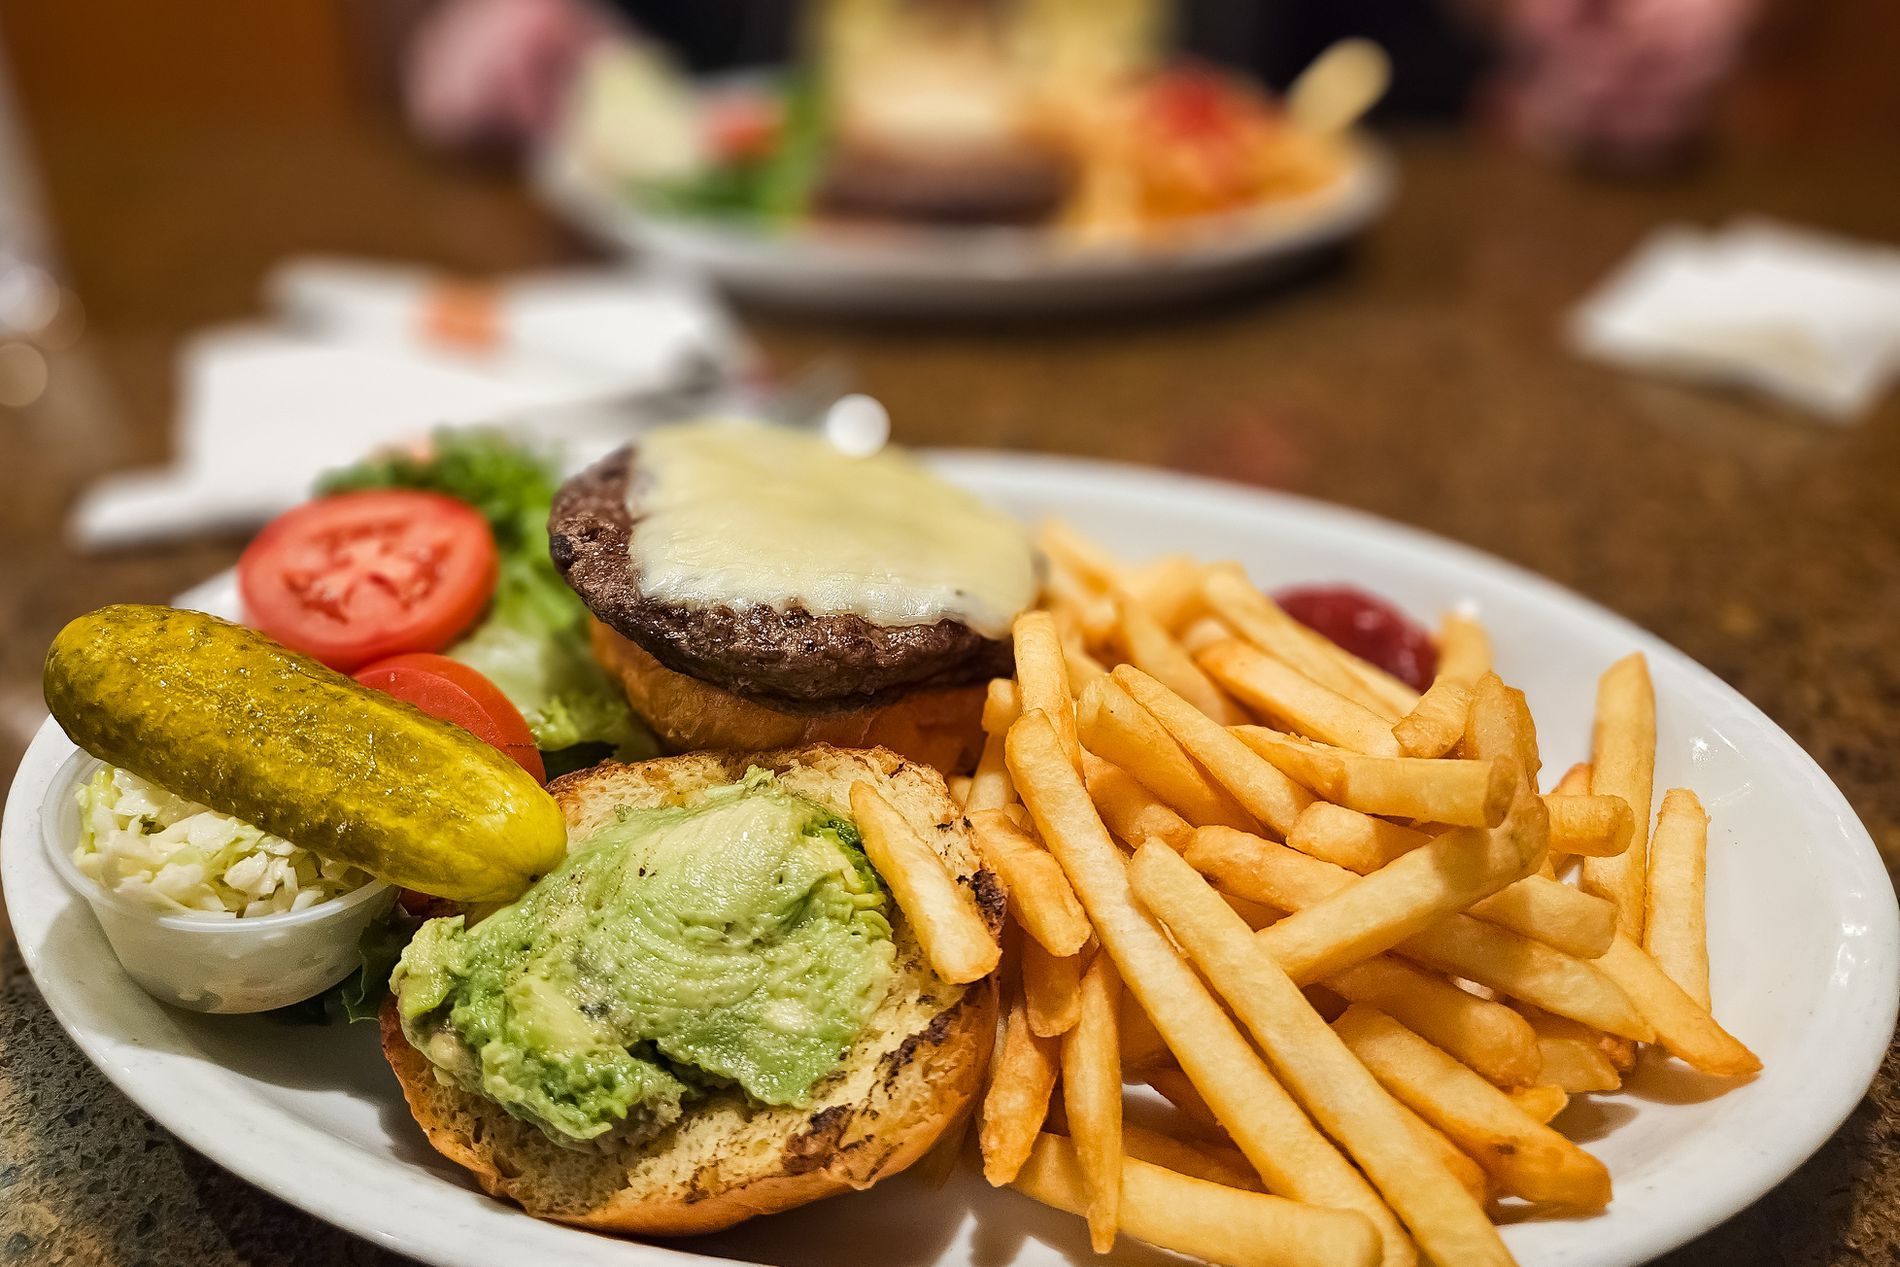
Food Plate
This image features a plate with a cheeseburger, French fries, a pickle, sliced tomatoes, lettuce, ketchup, a small cup of coleslaw, and avocado spread on one of the buns. The plate is surrounded by a blurred background.
This is a close-up shot of a plate with a cheeseburger, French fries, a pickle, sliced tomatoes, lettuce, ketchup, a small cup of coleslaw, and avocado spread on one of the buns. The plate is surrounded by a blurred background, suggesting that the shot was taken in a restaurant.
Labels: Brunch, Food, Food Presentation, Avocado Toast, Ketchup, Fries, Pickle, Tomatoes, Coleslaw, Lettuce, Cheeseburger, Bun, Avocado, Plate, Blurred Background
Camera: samsung Galaxy S23+
Lens: Samsung Galaxy S23+ Rear Wide Camera
Aperture: F1.8
Exposure: 1/60 sec
ISO: 640
Focal length: 5.4 mm